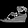
Label: Sandal